Liz Gunner

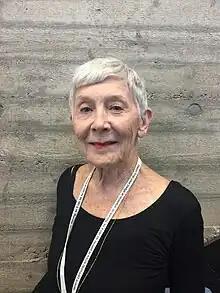
Liz Gunner (2023)

Liz Gunner (born 1941) is an academic who specializes in South African literature and culture, and particularly radio. She is a visiting research professor at the University of Johannesburg and a professorial research associate at the School of Oriental and African Studies of the University of London (SOAS). She has published on African literature and run workshops all over England. Her "Radio Soundings: South Africa and the Black Modern" was published by Cambridge University Press in 2019.